Mieczysław Romanowski

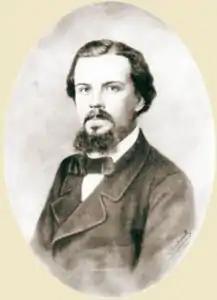
Mieczysław Romanowski

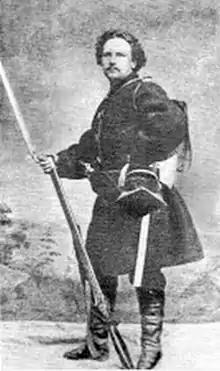
Romanski in military gear

Romanowski was born in Żukow (today Zhukiv), near Obertyn, Austrian Poland on 12 April 1833. He attended gymnasium in Stanisławów (now Ivano-Frankivsk), then studied law at the University of Lviv (1853-1857). He became an employee of the Ossolineum in 1860 where he taught and worked on his writings. He was a part of a group of progressive intellectuals, united around the Lviv newspaper "Dziennik Literacki" ("The literary magazine") which continued the traditions of revolutionary romanticism. He also wrote articles for magazines "Nowiny" ("News"), "Literary Magazine," and "Dzwonek" ("The Bells"), a "magazine for the people".